Chew Stoke

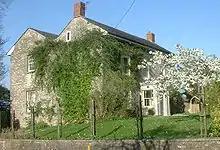
Fairseat Farmhouse

The importance of farming is reflected in the age of many of the farmhouses. Manor Farm, on Scot Lane (not to be confused with at least two other Manor Farms in the locality) is thought to date from 1495 and, as such, is probably the oldest building in the village. Presently (2007) occupied by Mr and Mrs Slater; the building has recently (2002) undergone a sympathetic extension to incorporate an old semi-derelict barn onto the main house for use as a garage and workshop. Mr Slater, a Chartered Engineer, is interested in bringing the art of clock making back to the village. Rookery Farmhouse, in Breach Hill Lane, is dated at 1720, with later 18th century additions to either side of the central rear wing.